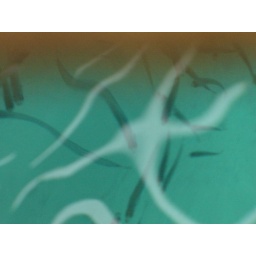
blue fish below pier 9.12.07c